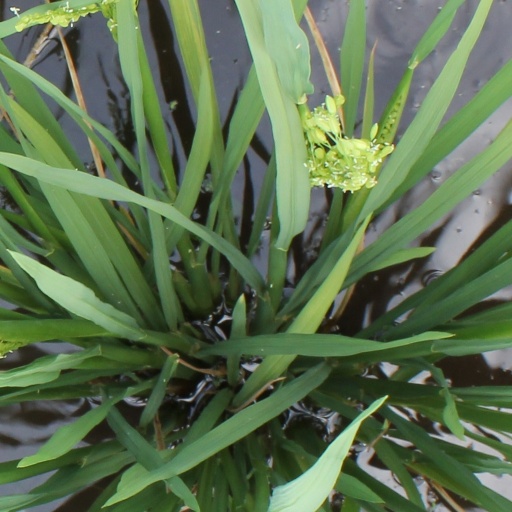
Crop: rice